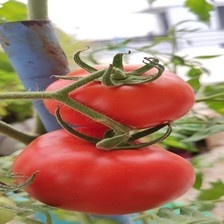
Label: tomato